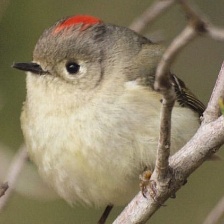
Species: RUBY CROWNED KINGLET
Scientific name: REGULUS CALENDULA